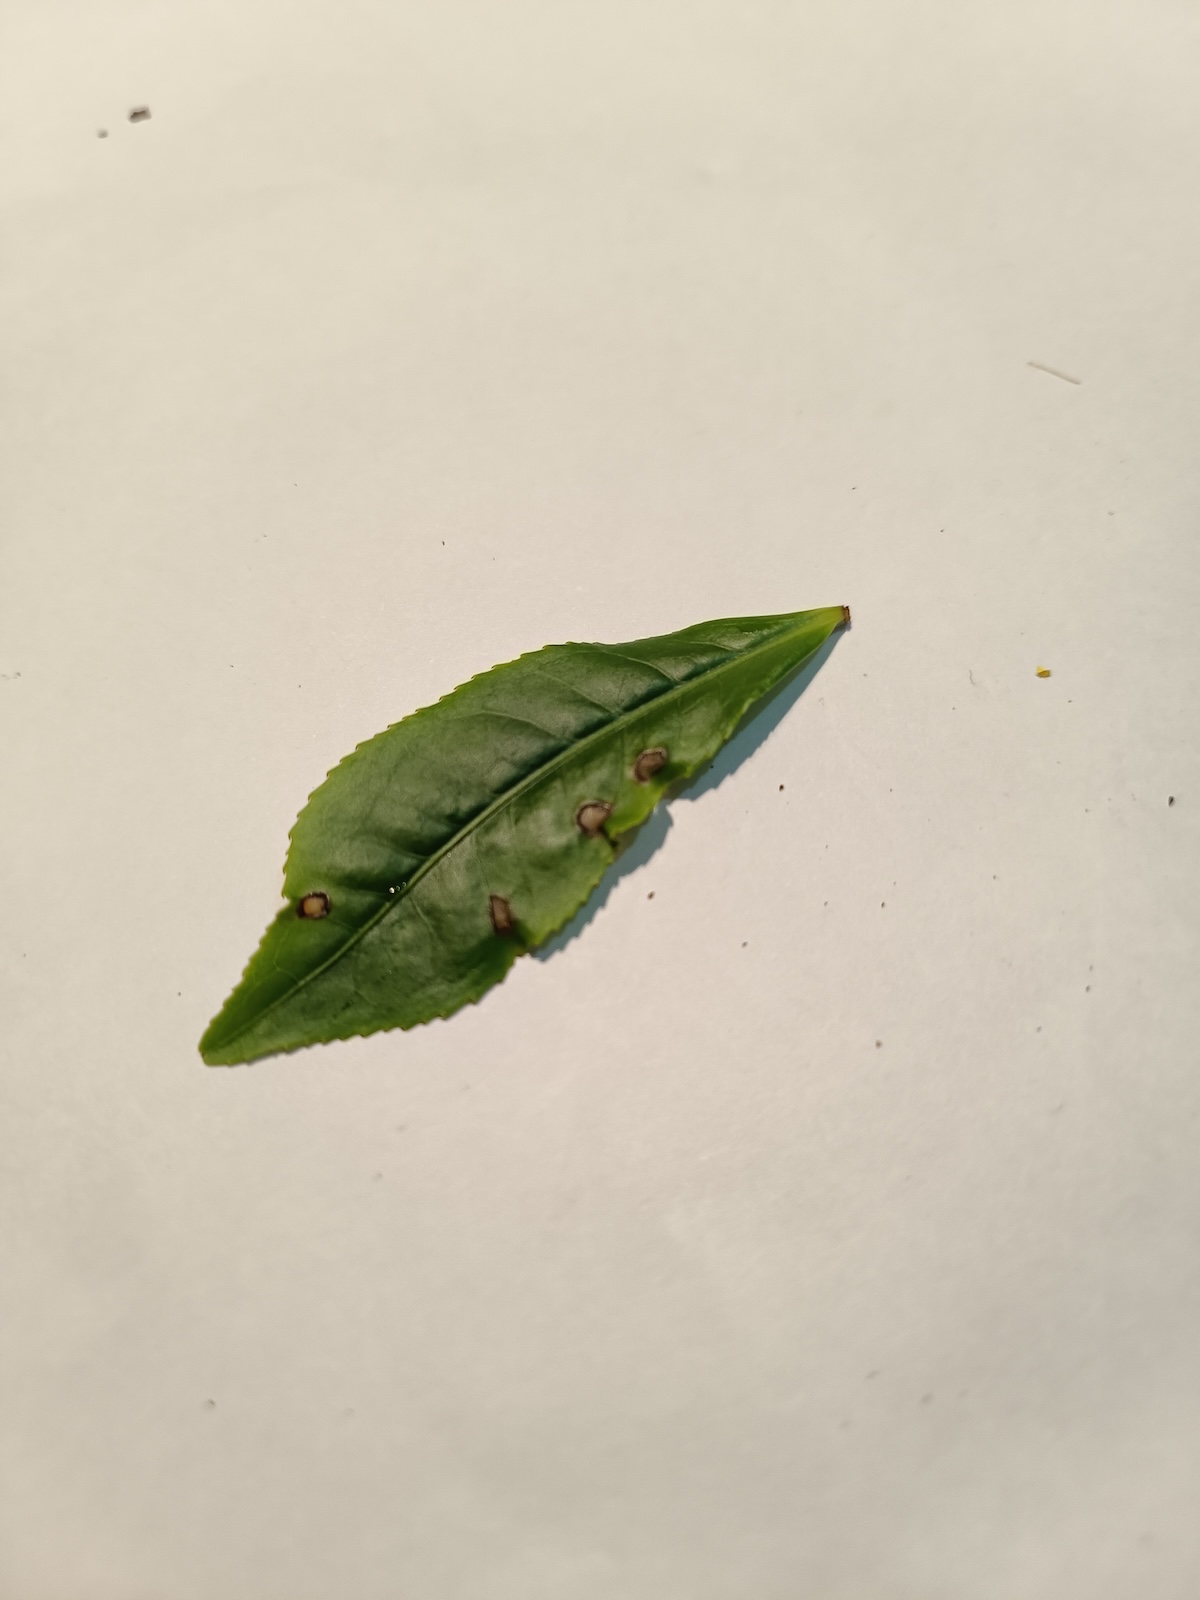
Label: Helopeltis